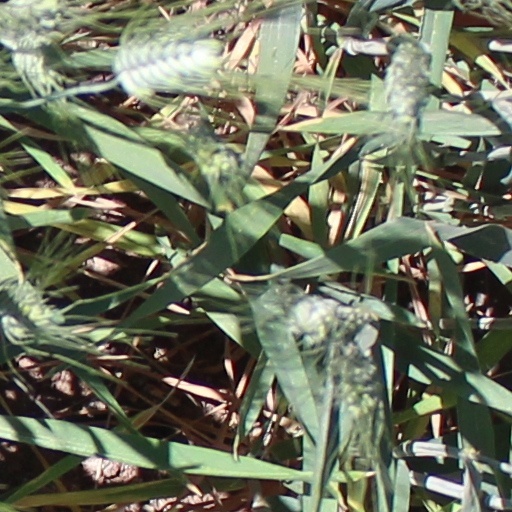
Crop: wheat